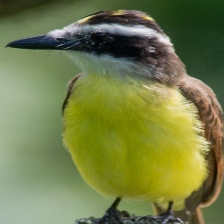
Species: GREAT KISKADEE
Scientific name: PITANGUS SULPHURATUS